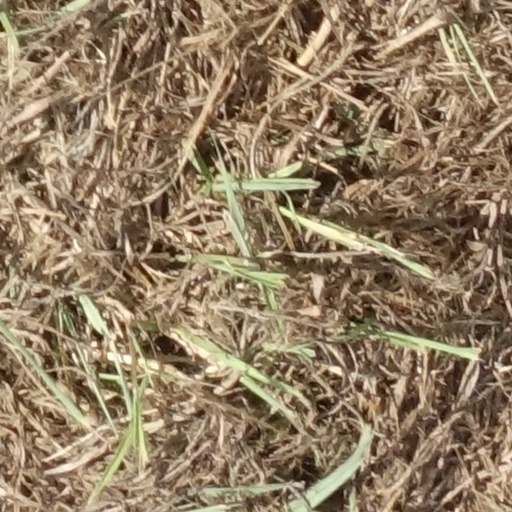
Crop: sorghum